Westend (Frankfurt am Main)

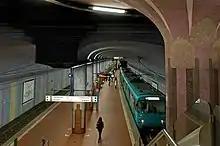
U-Bahnhof "Westend"

The Westend was one of the first boroughs with a connection to the tram network. In those days the main route lead through Bockenheimer Landstraße. Since the building of the C-route of the Frankfurt U-Bahn the Westend still only had Messe line 16, which travels through the western edge and over the Alleenring. The Westend was also attached to the underground from its very beginning. The A-route traffic ran through a tunnel under Eschersheimer Landstraße. The Westned had another U-Bahn route since 1986 underneath Bockenheimer Landstraße. The C-route runs from the Alte Oper to Bockenheimer Warte. A third U-Bahn route was added in 2001. The D-route runs underneath the Alleenring and serves the eastern Messe grounds. A railway junction developed at Bockenheimer Warte. Through the stations at Taunusanlage in the east and Messe in the west, the Westend is also linked into the Network of the Rhine-Main S-Bahn.